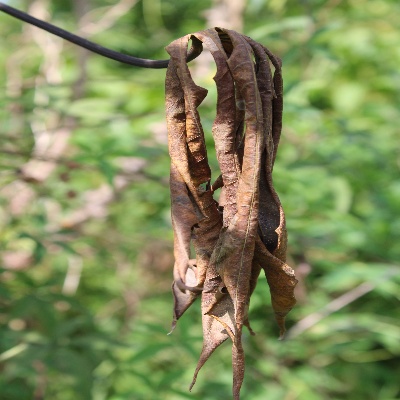
Crop: Cassava
Condition: bacterial blight